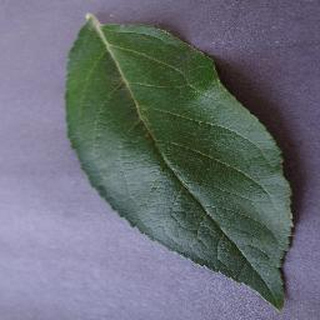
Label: healthy_apple